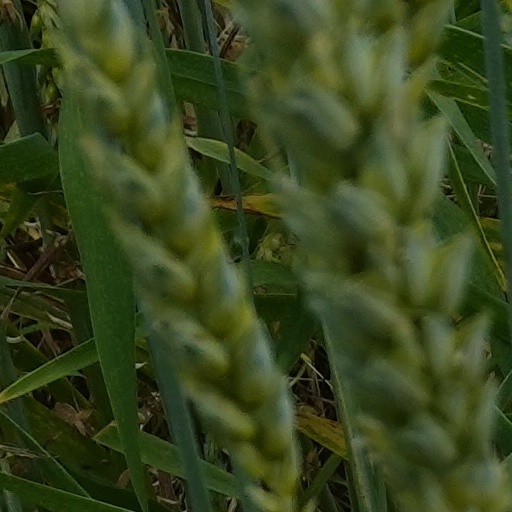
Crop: wheat